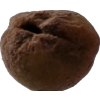
Label: peach